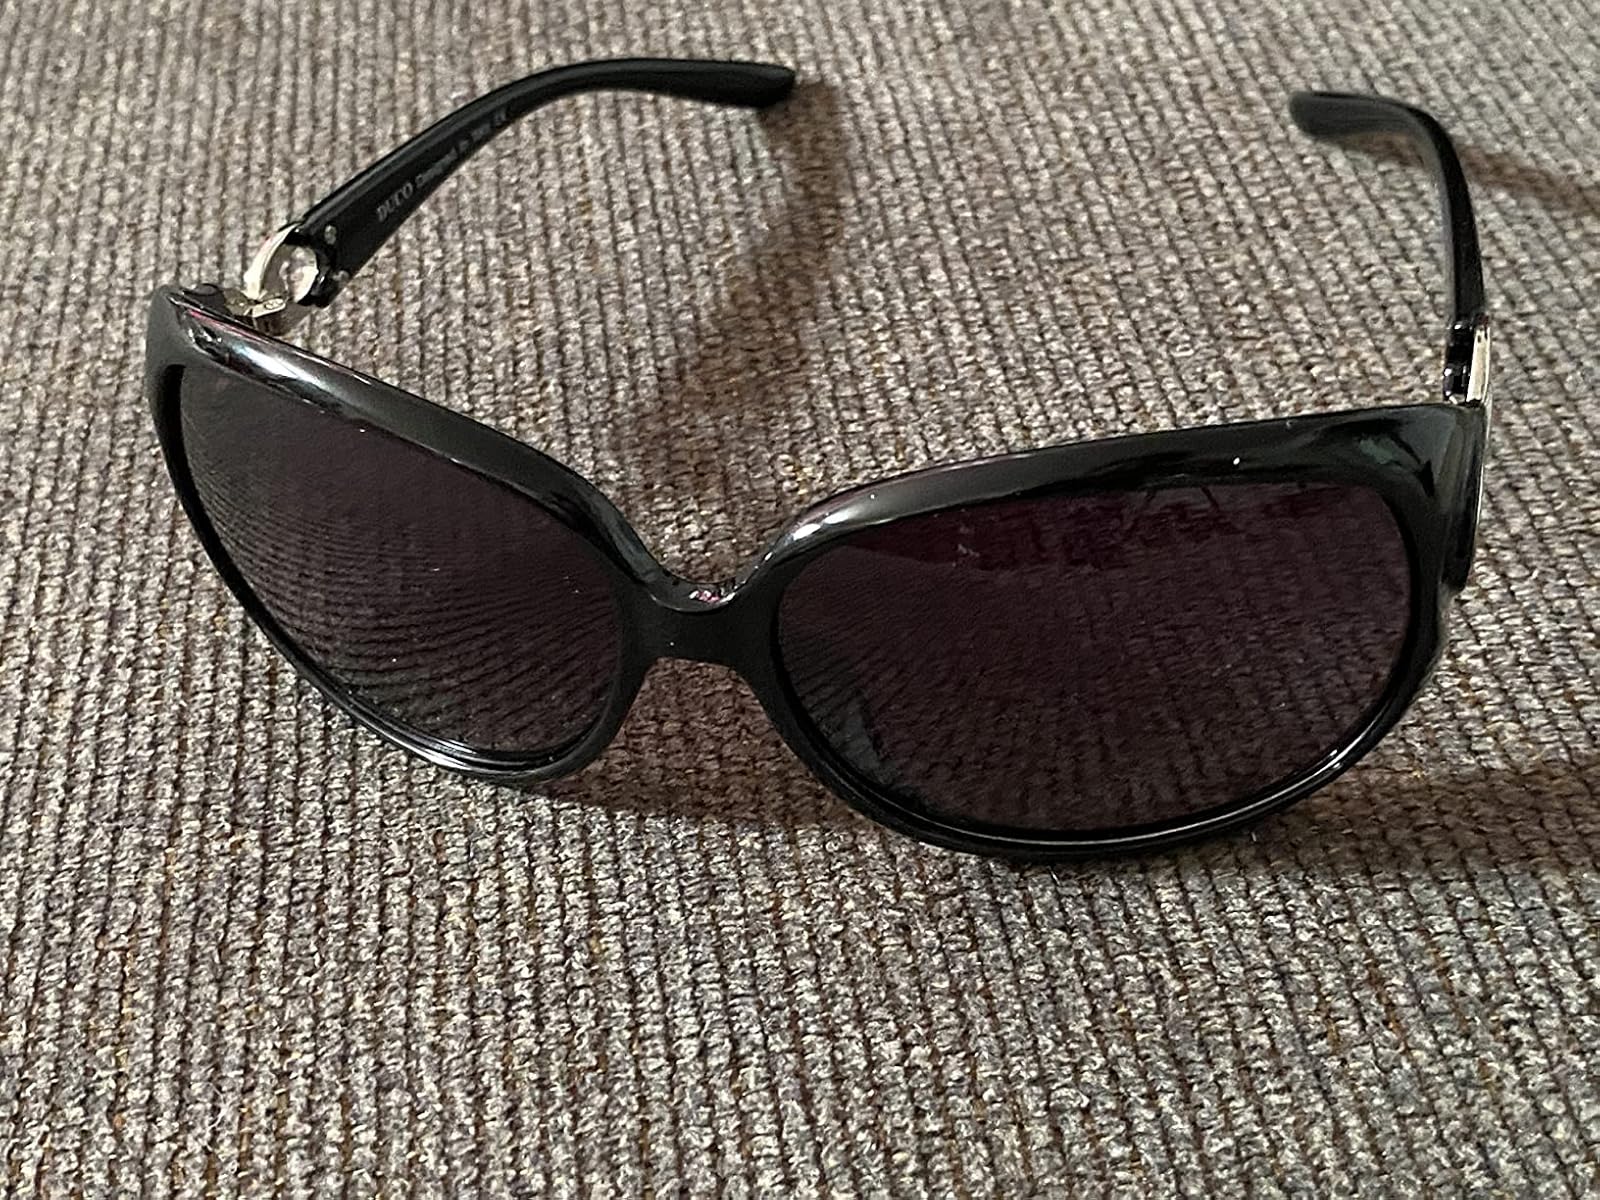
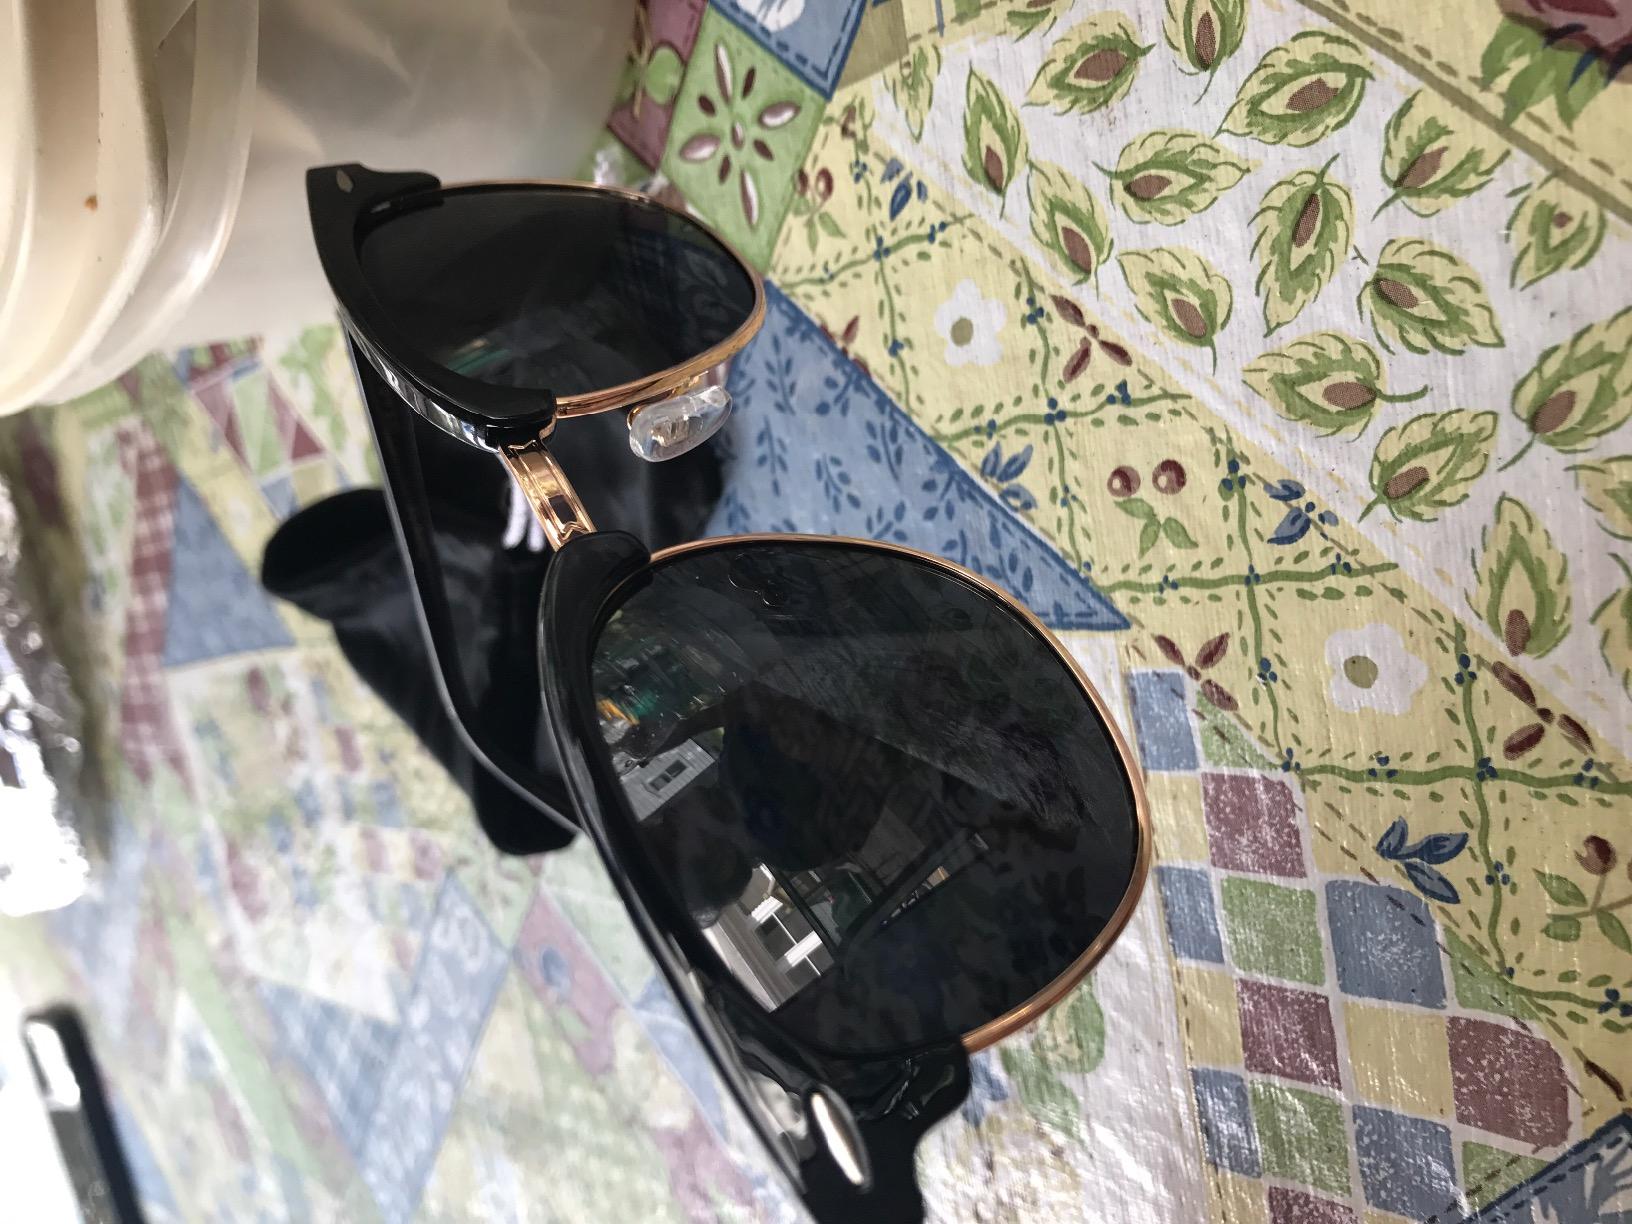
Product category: accessories_sunglasses
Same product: no